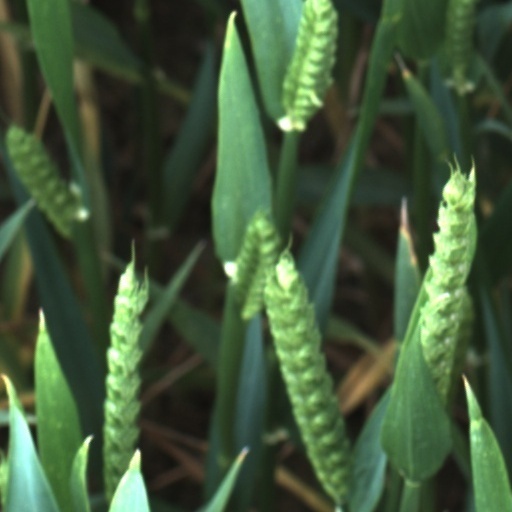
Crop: wheat